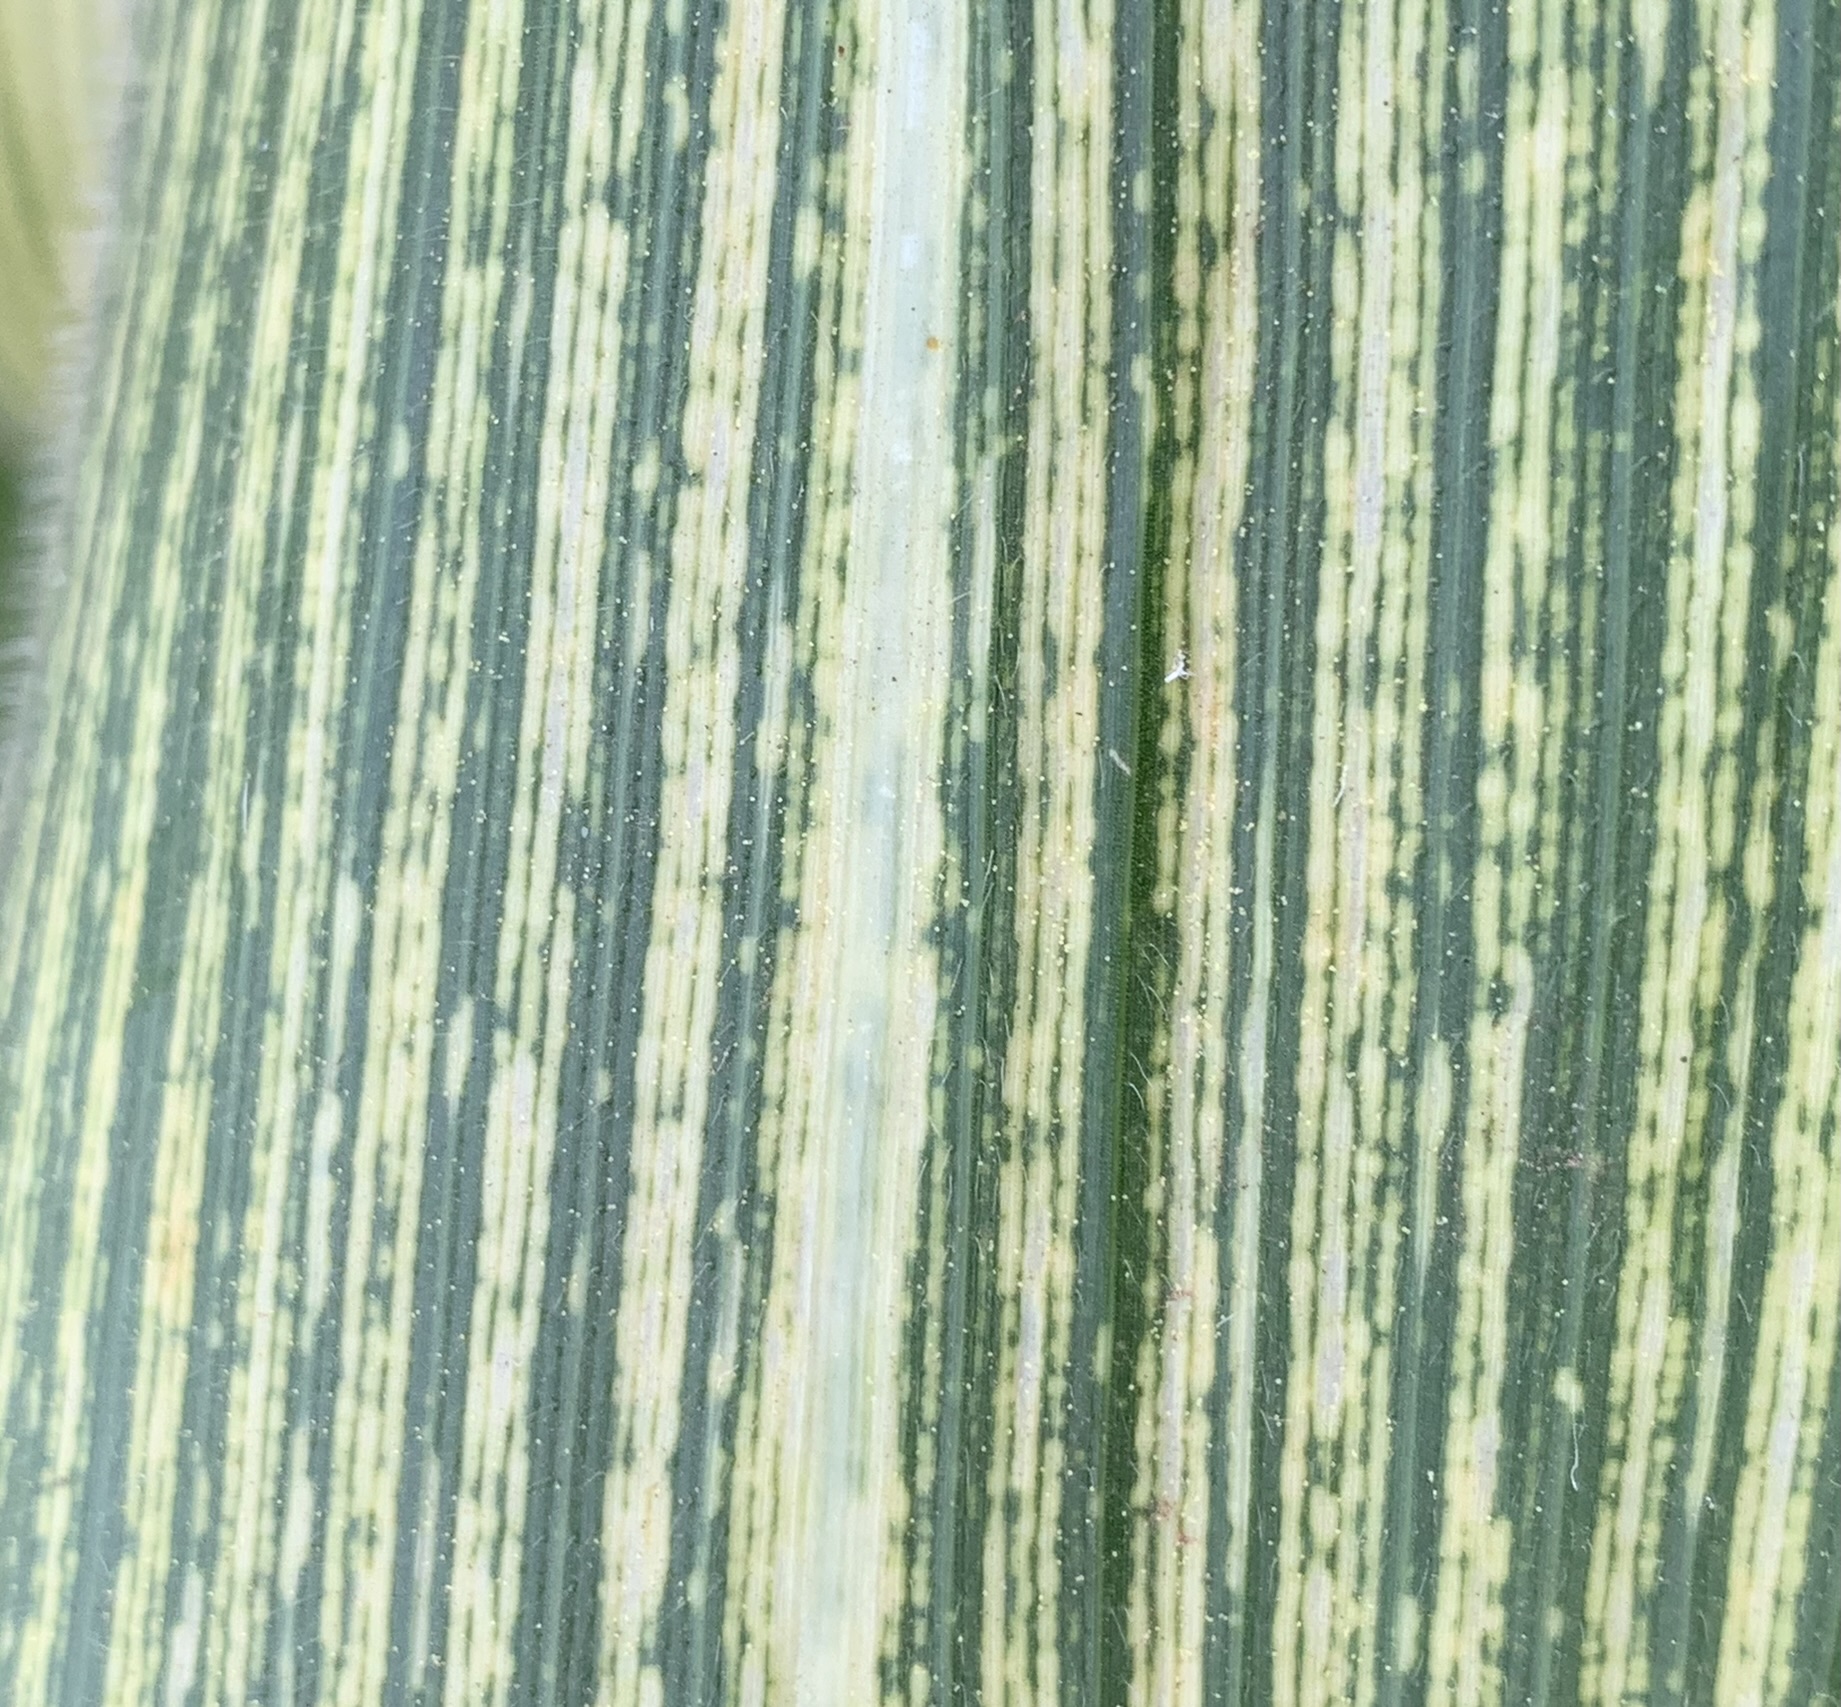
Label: MSV